Union of Horodło

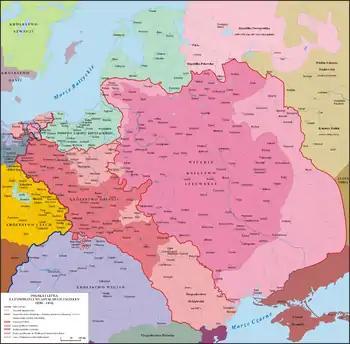
Poland and Lithuania 1386–1434

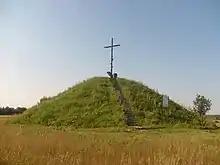
Mound of the Horodło Union; the monument was built in 1861 in Horodło to celebrate the 448th anniversary of the union.

The Union of Horodło or Pact of Horodło was a set of three acts signed in the town of Horodło on 2 October 1413. The first act was signed by Władysław II Jagiełło, King of Poland, and Vytautas, Grand Duke of Lithuania. The second and third acts were composed by the Polish nobility ("szlachta") and Lithuanian boyars, respectively. The union amended the earlier Polish–Lithuanian unions of Krewo and Vilnius–Radom. Politically, Lithuania received more autonomy as, after the death of Vytautas, the Lithuanian nobles could choose another Grand Duke instead of passing the title to Władysław II Jagiełło or his heir. However, culturally, Lithuania and Poland grew closer. Lithuania adopted Polish institutions of castellans and voivodes. Catholic Lithuanian nobles and church officials were granted equal rights with the Polish nobles and clergy. Forty-seven selected Lithuanian nobles were adopted by Polish families and granted Polish coats of arms. Thus the union signified the beginnings of the Polonization of Lithuanian culture and the rise of the Lithuanian nobility. It was one of the major steps towards the modernization and Europeanization of Lithuania.